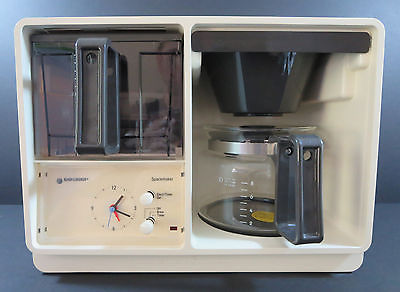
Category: coffee maker